Samuel Beckett

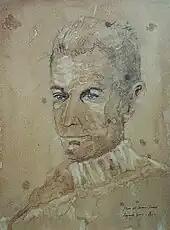
Portrait by Reginald Gray

Beckett's career as a writer can be roughly divided into three periods: his early works, up until the end of World War II in 1945; his middle period, stretching from 1945 until the early 1960s, during which he wrote what are probably his best-known works; and his late period, from the early 1960s until Beckett's death in 1989, during which his works tended to become shorter and his style more minimalist.